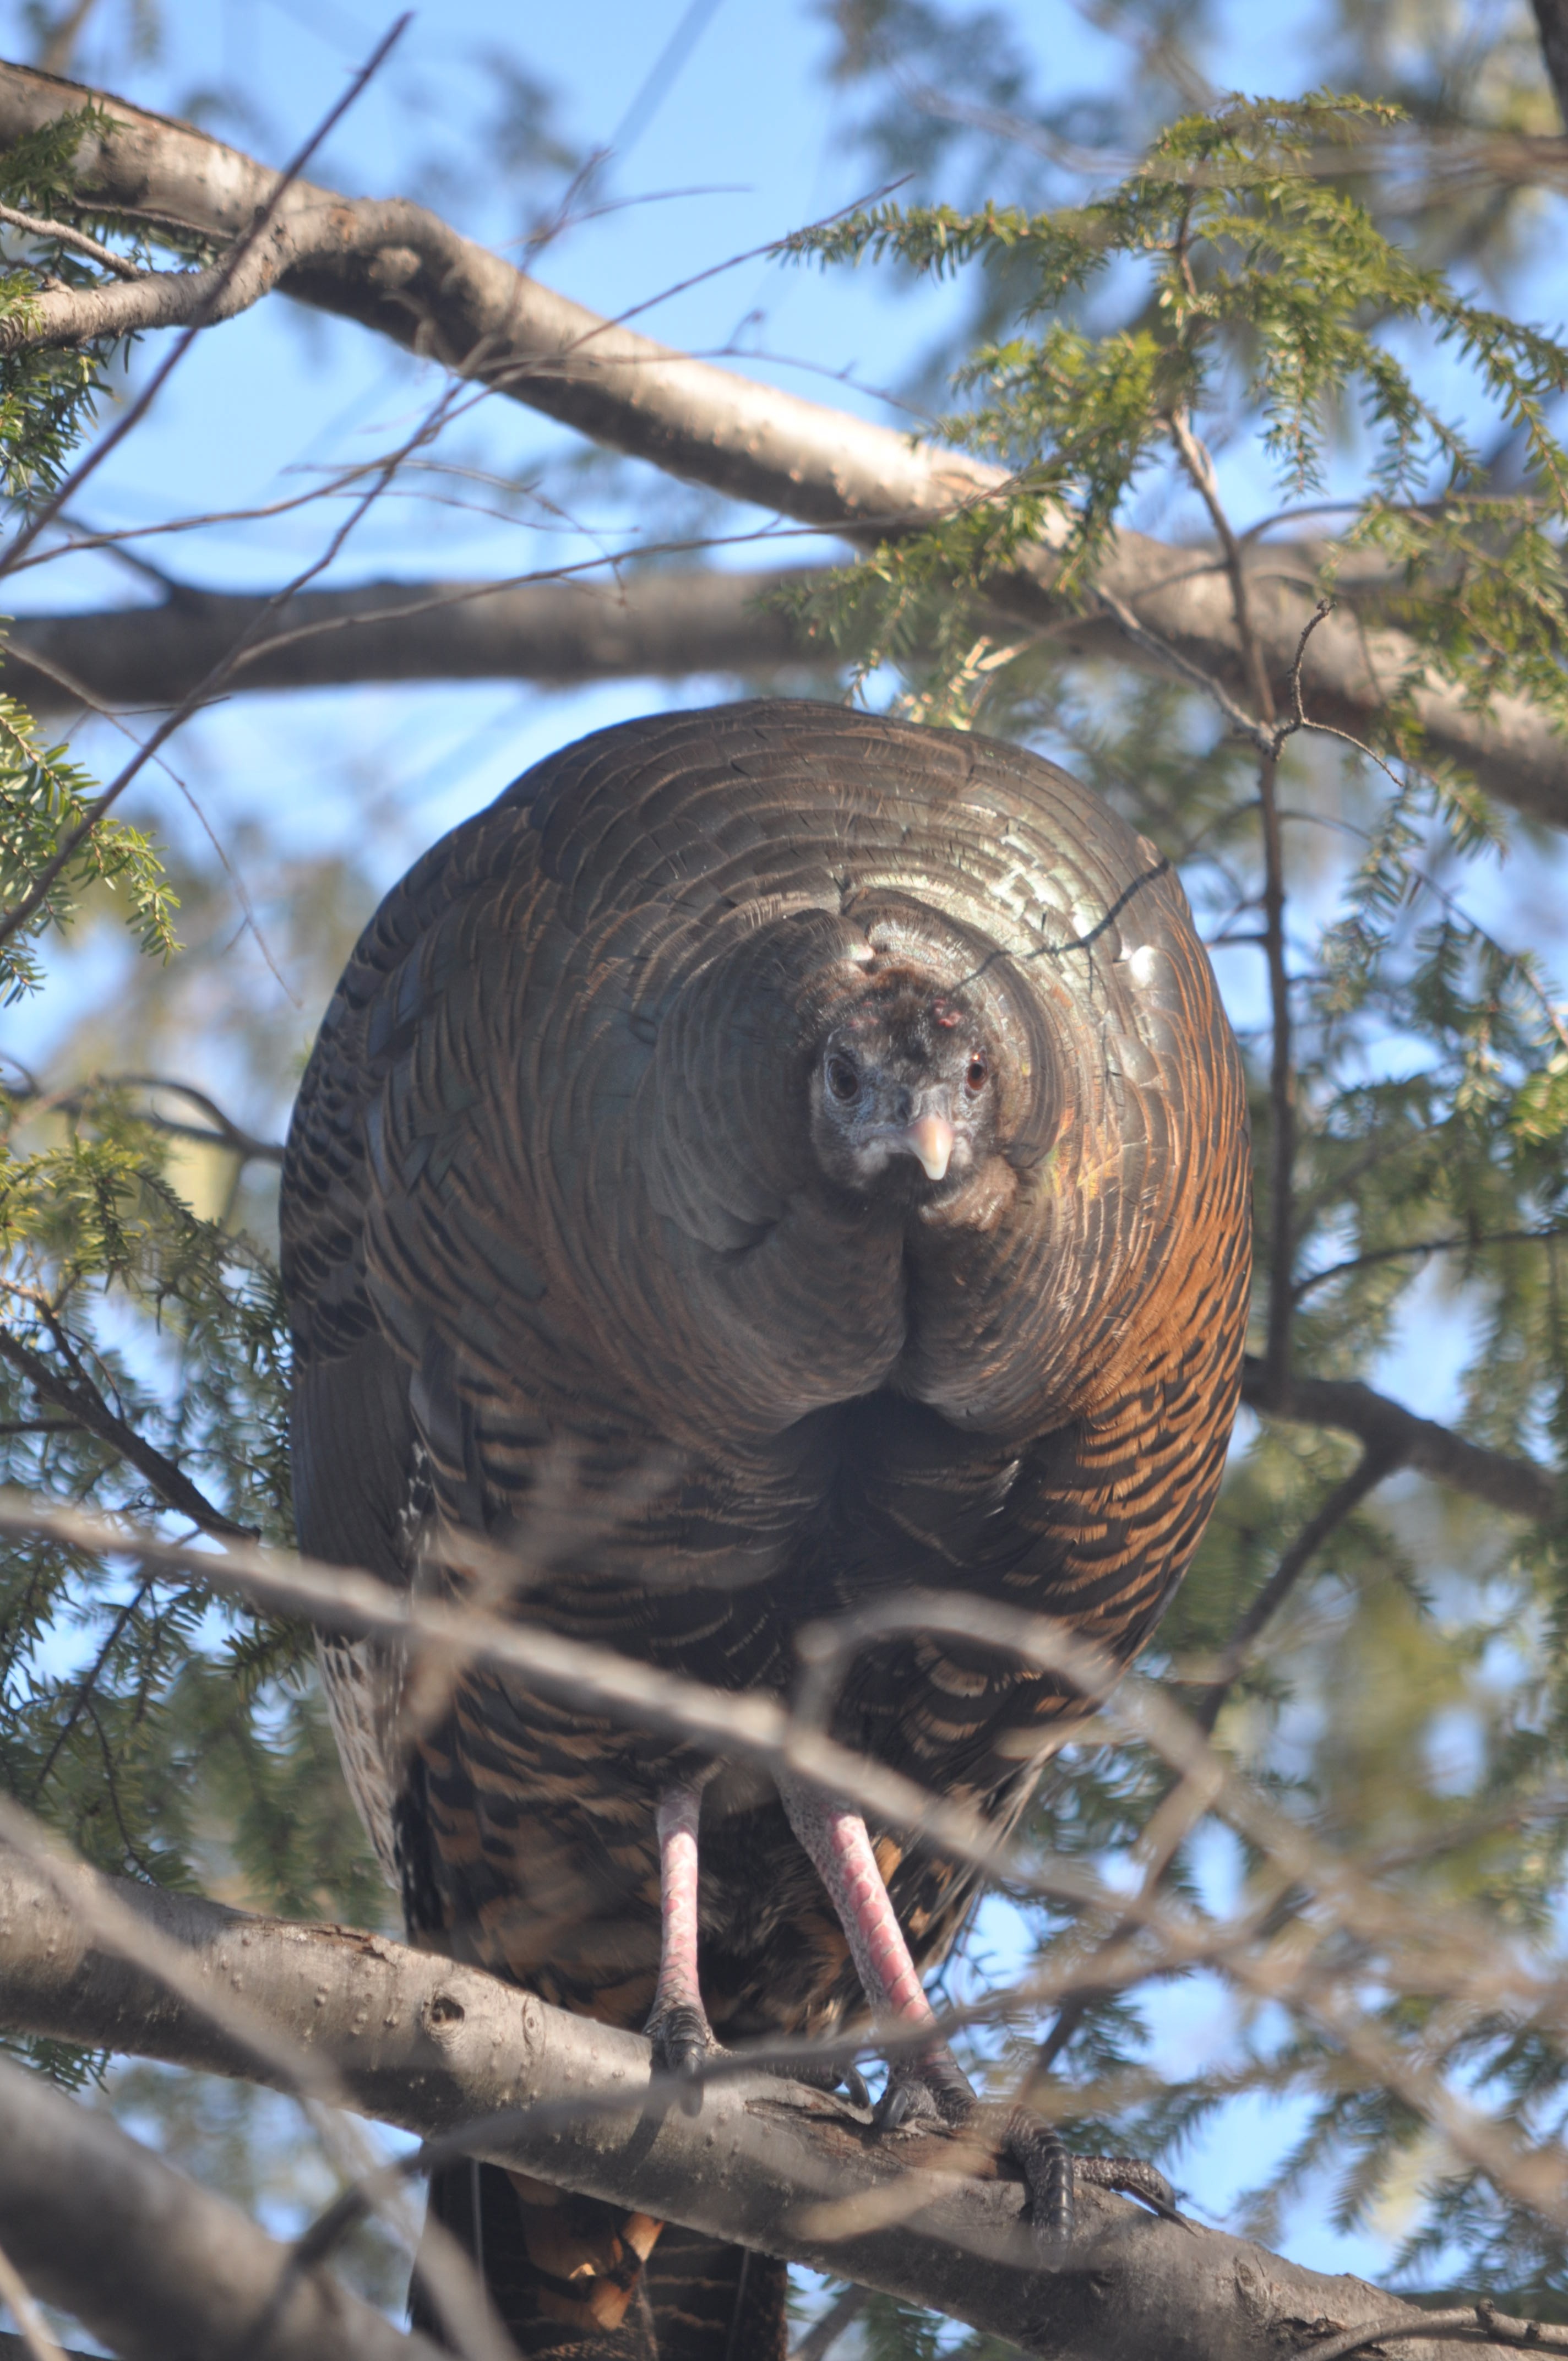
tree, nature, branch, bird, wildlife, zoo, fauna, bird of prey, turkey, turkey in hemlock tree, female turkey